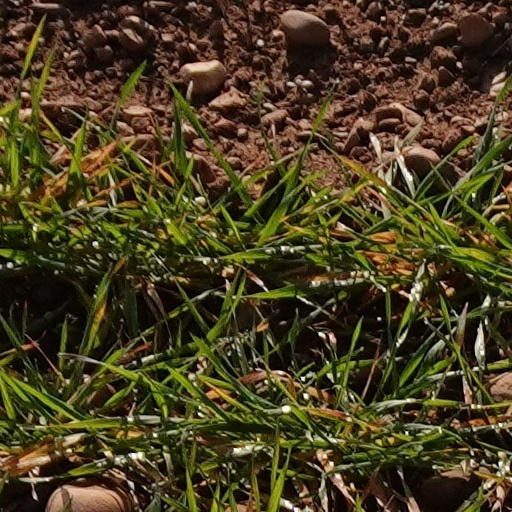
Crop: wheat